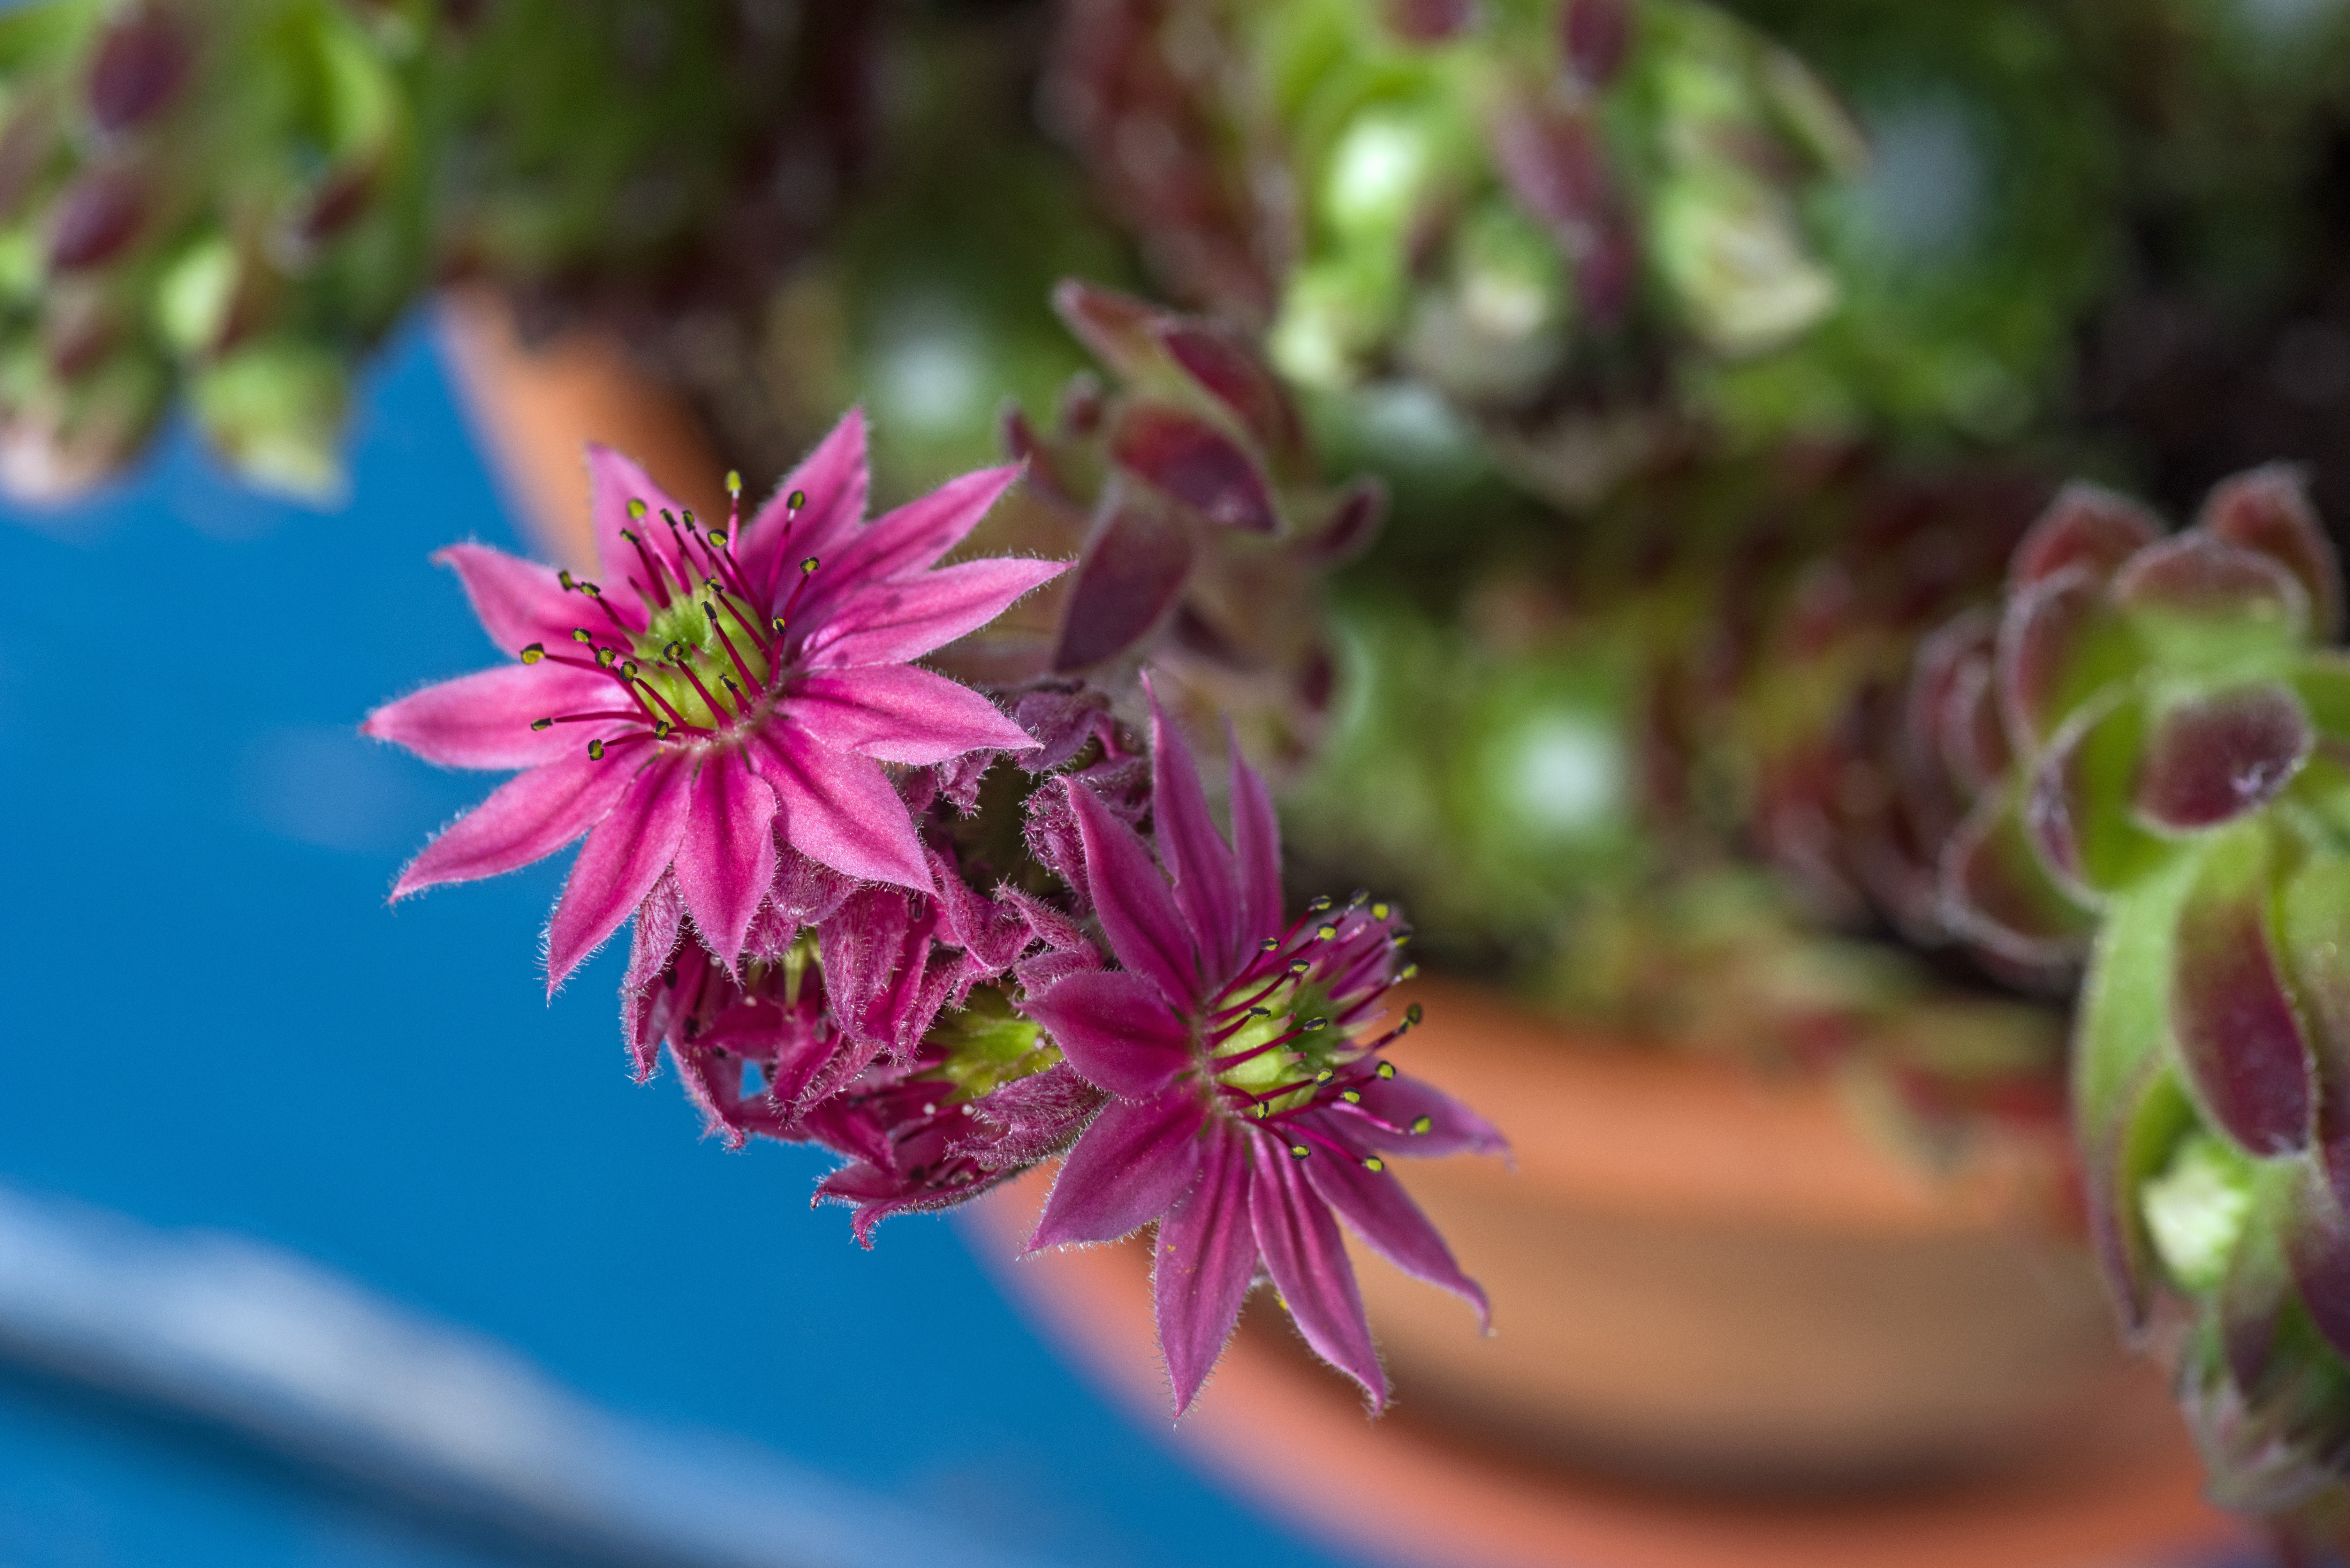
blossom, plant, flower, petal, bloom, botany, pink, close, flora, wildflower, close up, macro photography, flowering plant, land plant